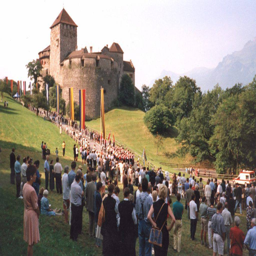
Vaduz Castle